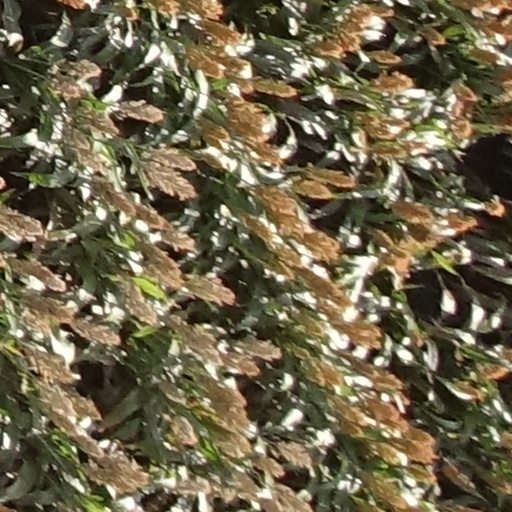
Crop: sorghum